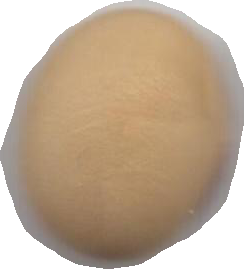
Variety: Anjasmoro